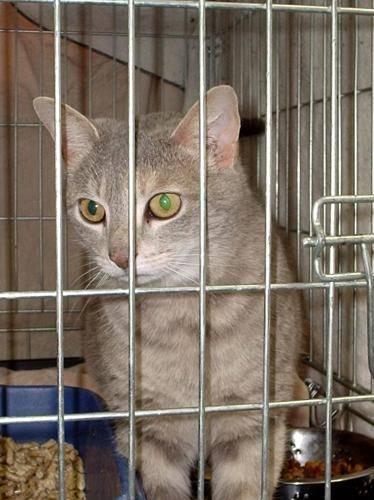
cat